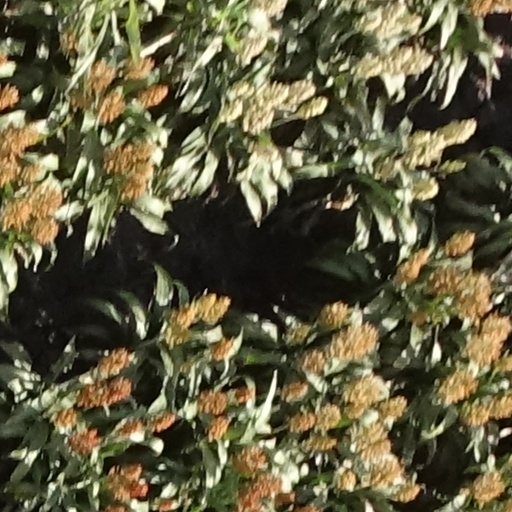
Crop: sorghum